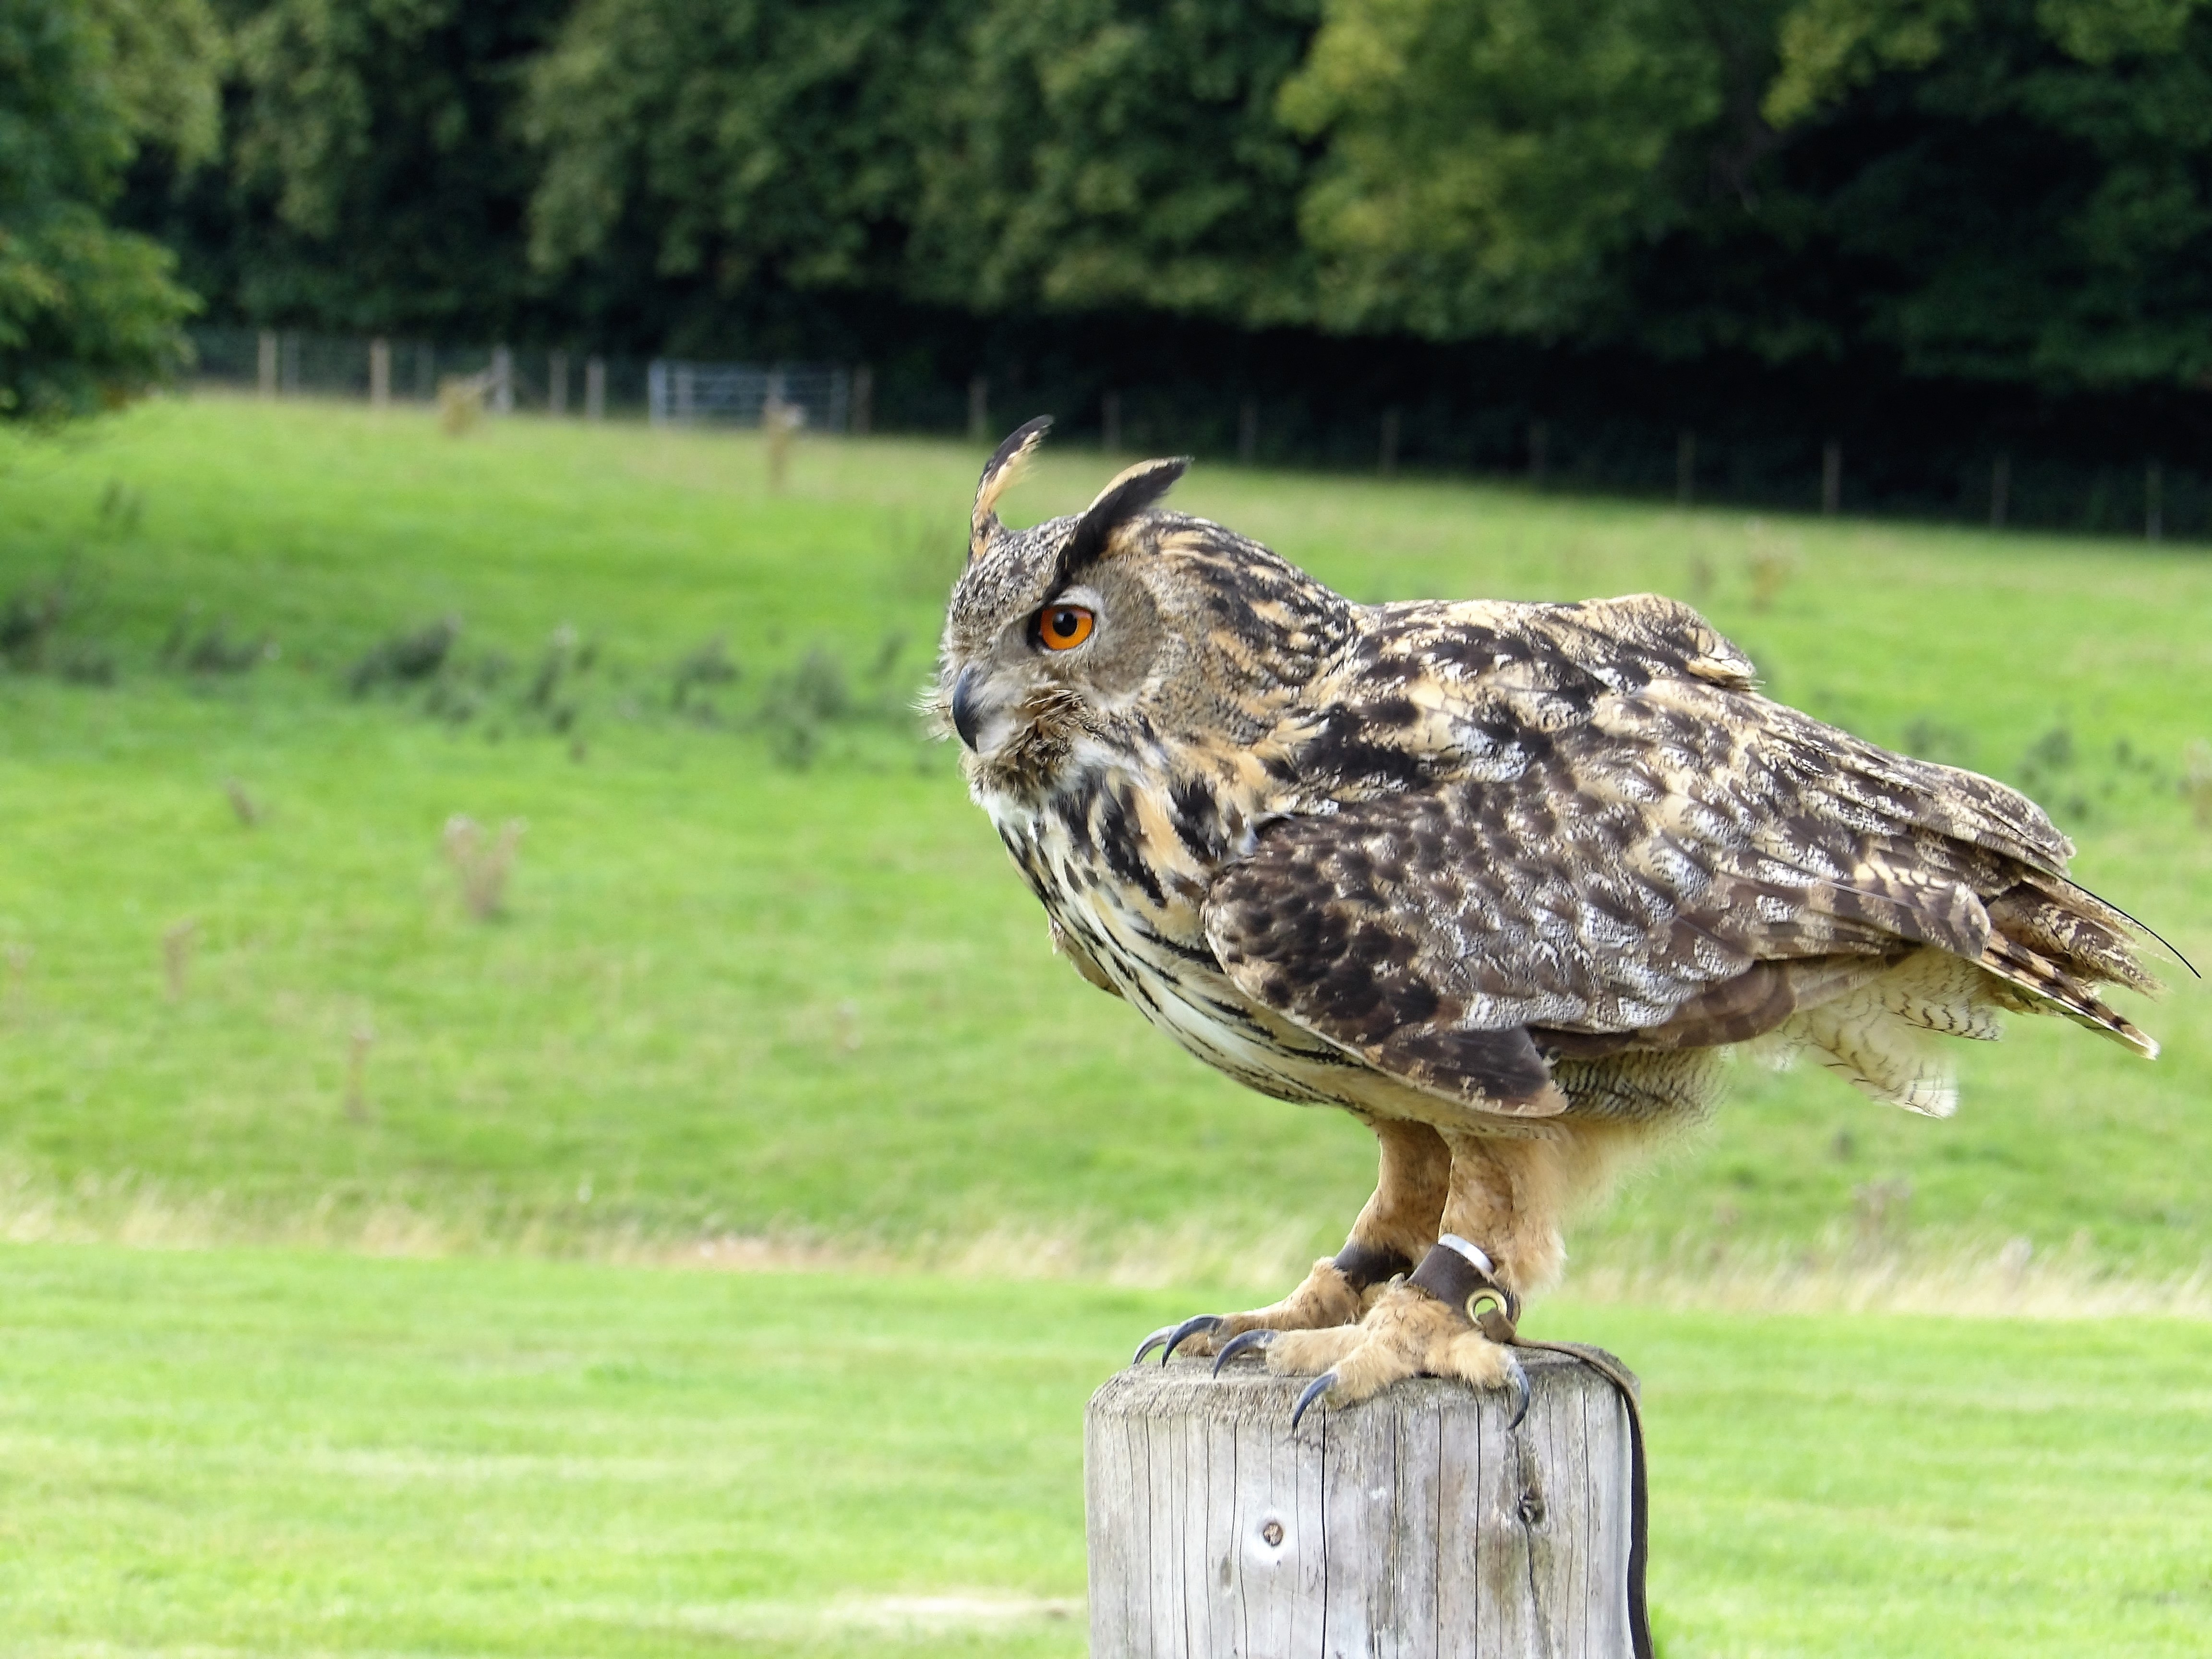
bird, animal, wildlife, wild, orange, portrait, beak, eagle, predator, hawk, owl, feather, fauna, raptor, plumage, bird of prey, vertebrate, big, european, hunter, nocturnal, eurasian, falcon, prey, buzzard, falconry, eagle owl, horned, eurasian eagle owl